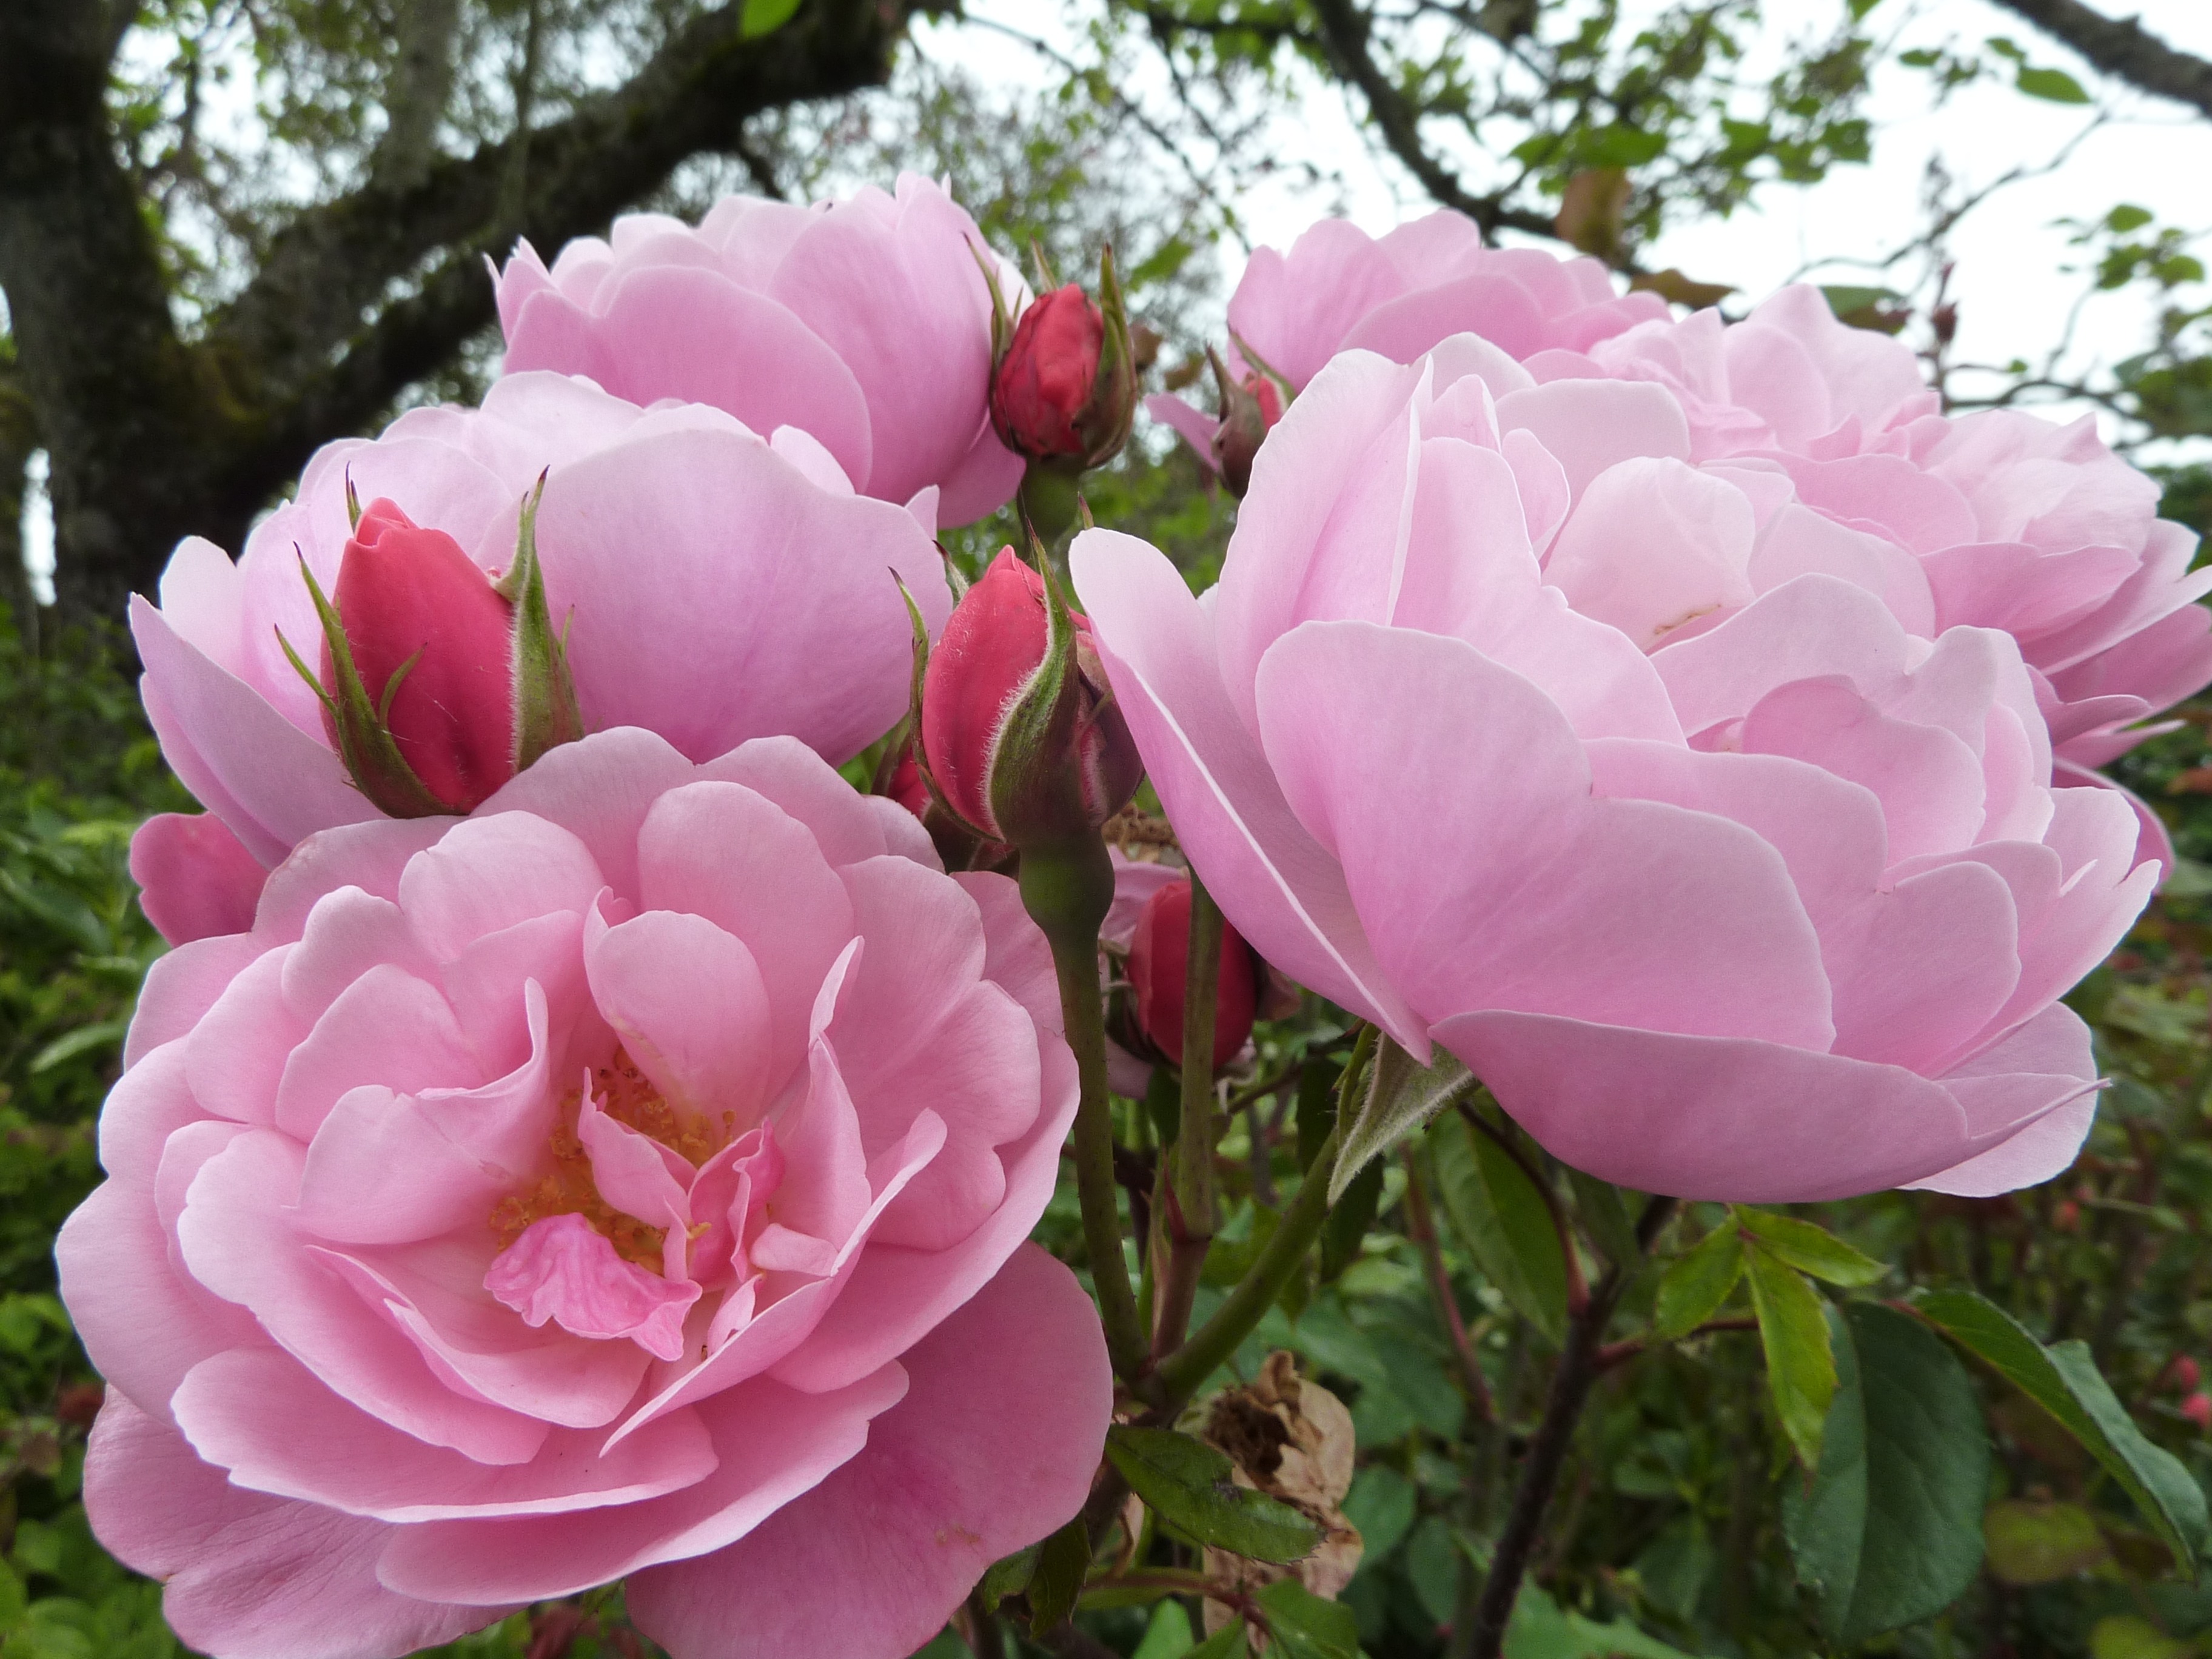
nature, blossom, plant, flower, petal, bloom, summer, rose, macro, pink, flora, plants, flowers, close up, roses, lovely, beauty, beautiful, pretty, peony, floribunda, fragrance, flowering plant, garden roses, land plant, rosa centifolia